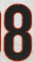
Number: 8